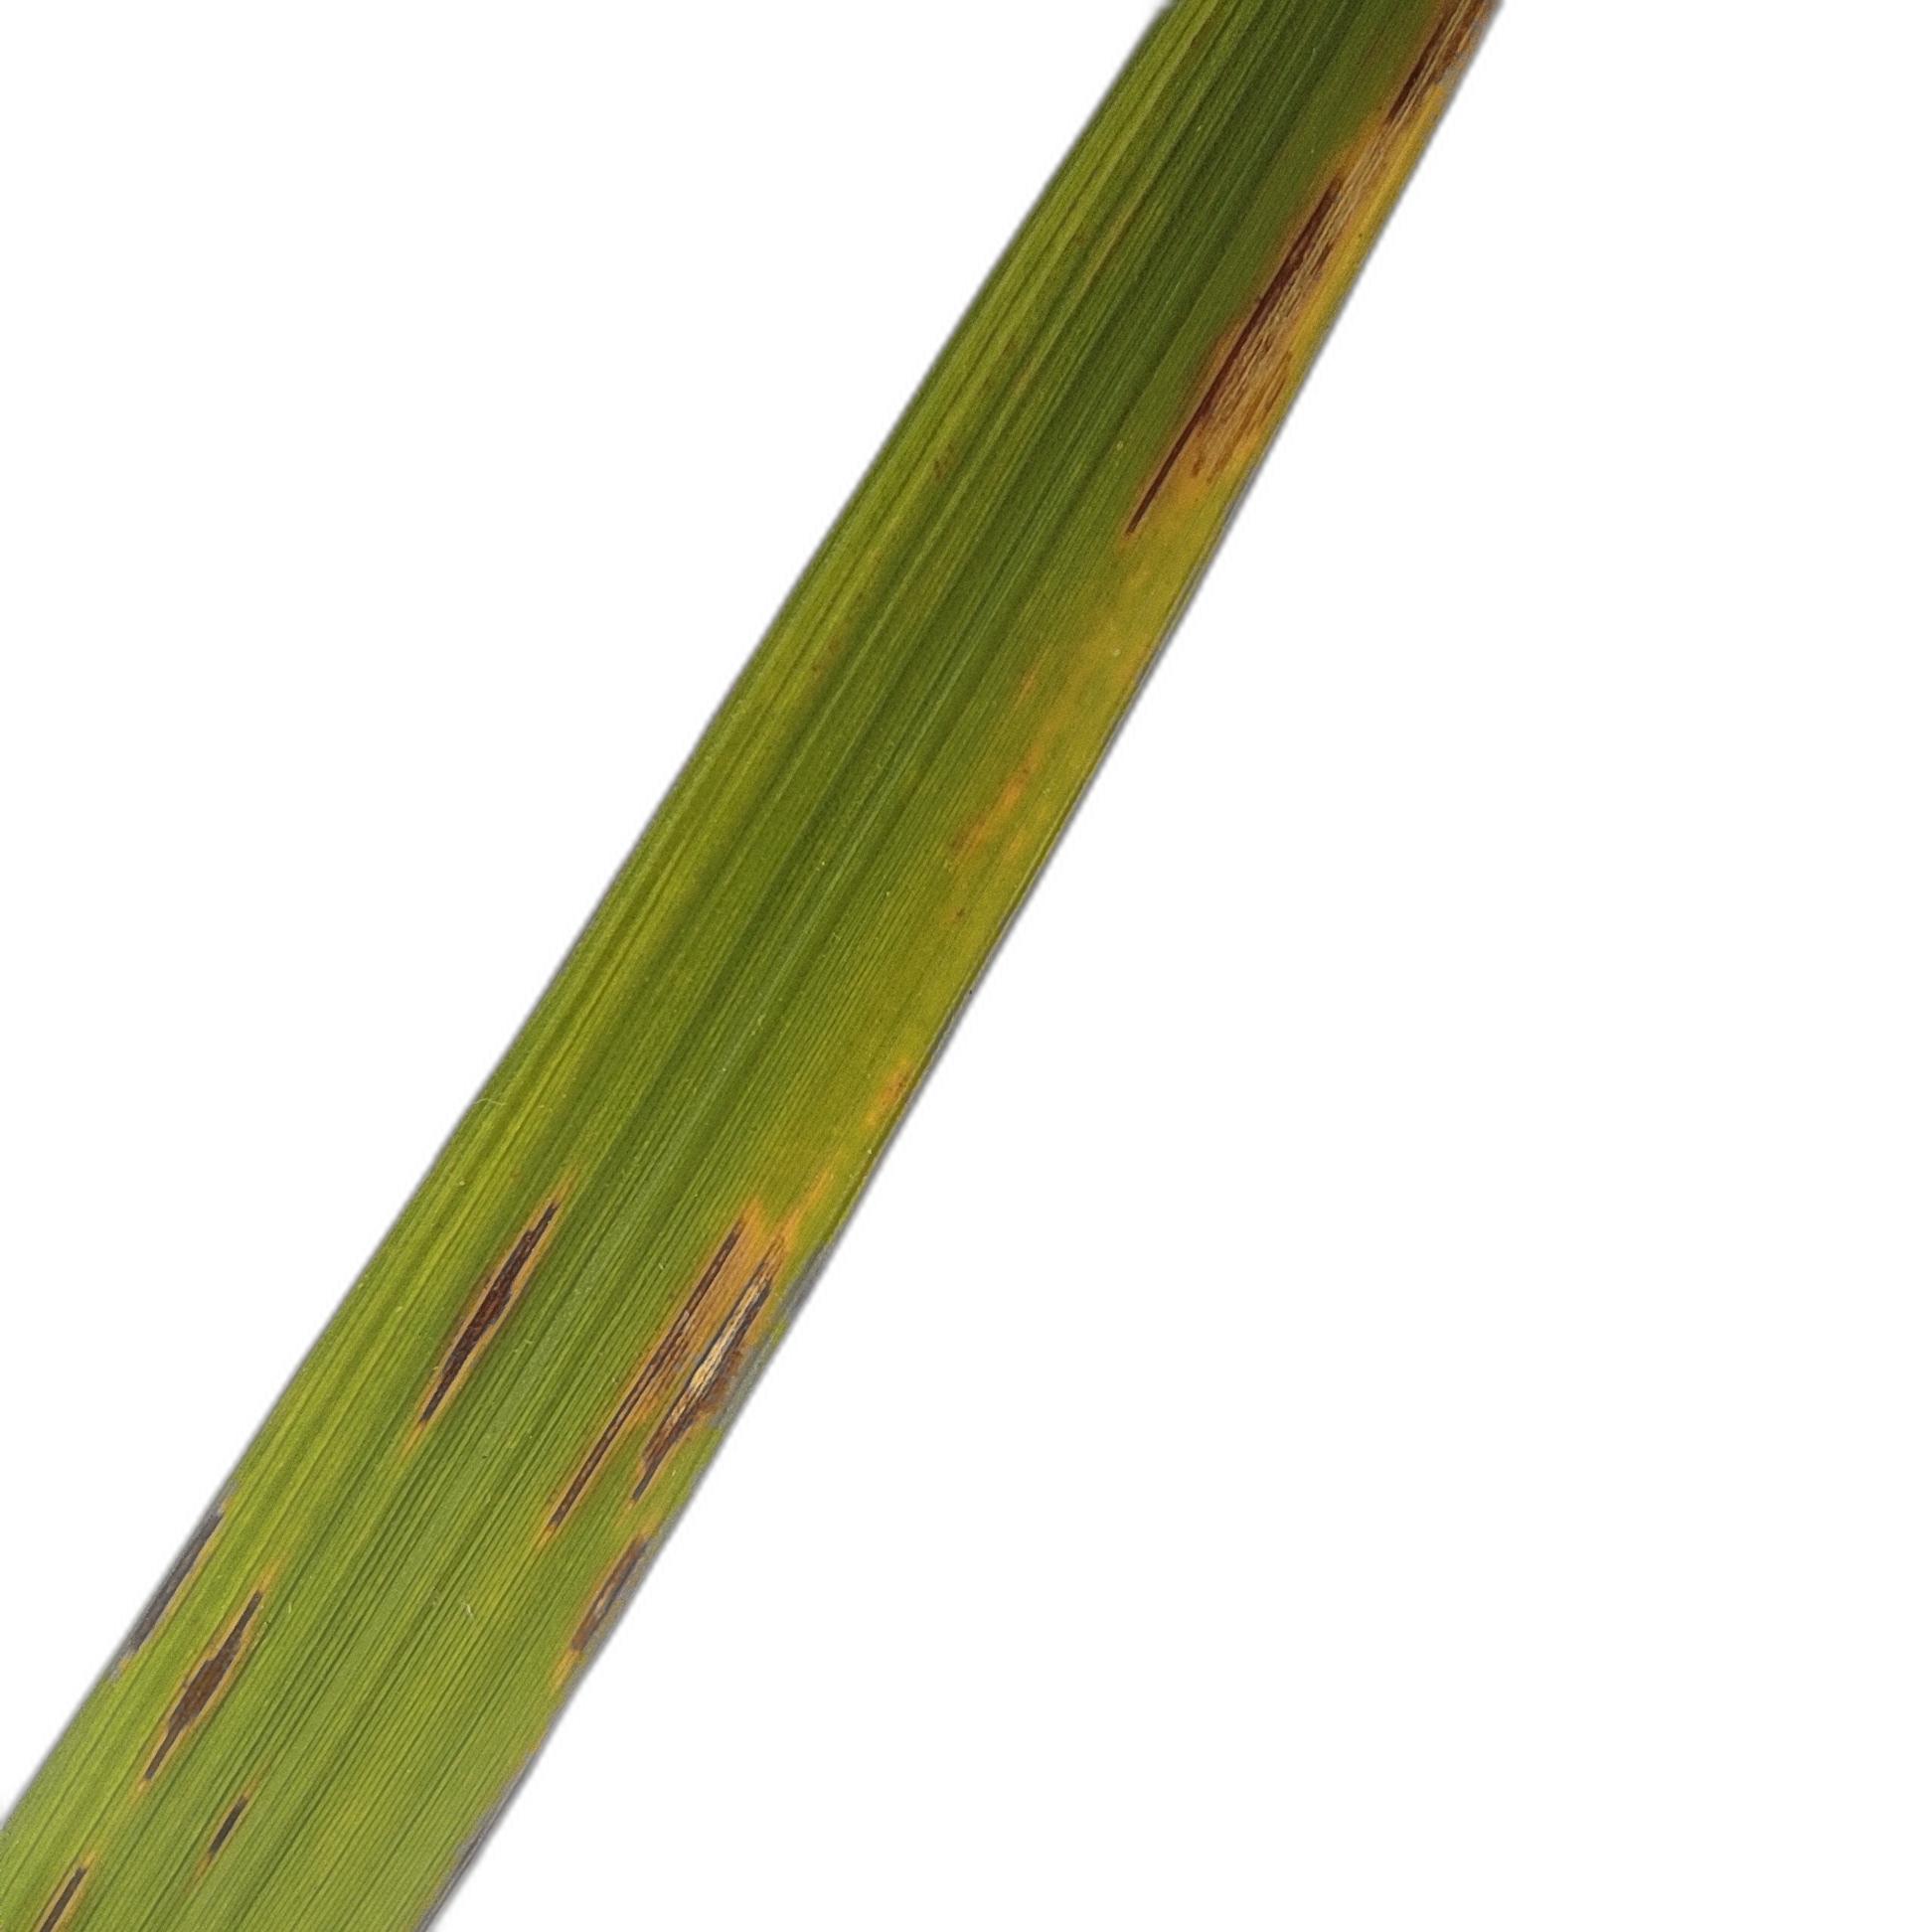
Label: Rice Blast